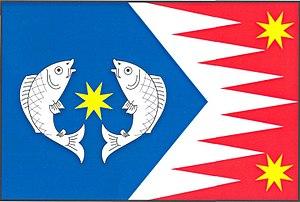
Sádek est une commune du district de Svitavy, dans la région de Pardubice, en République tchèque. Sa population s'élevait à 528 habitants en 2017.